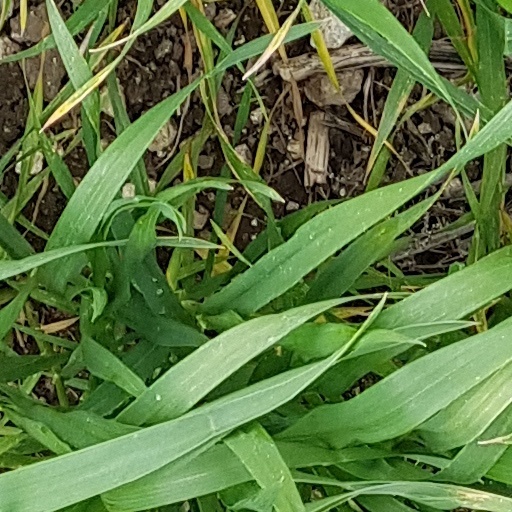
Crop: wheat